Question: When was this?
Tambaya: Da yaushe ne wannan?
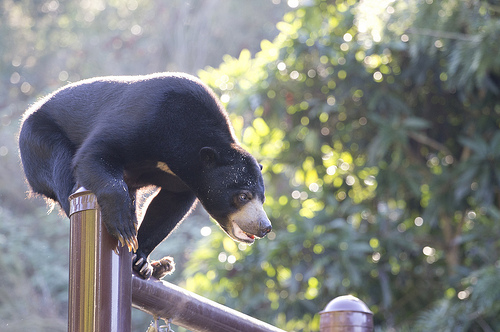
Answer: Daytime.
Amsa: Da rana.